Peter J. K. Petersen

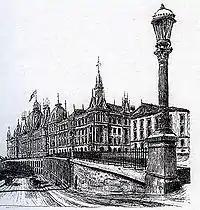
Victoria Terrasse, 1896 drawing

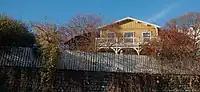
Gimle, Petersen's country house

In 1846, Peter Petersen received his burghership in Christiania, and took over his father's dry goods store, including the building at "Karl Johans gate 16". The company was later named Peter Petersen & Co, and expanded considerably. While running this company, Petersen also forayed into other branches of enterprise. He became manager of the textile manufacturer Nydalens Compagnie in 1858 and served as such until 1889. He was also chairman of the board from 1868 to his death in 1896. He also founded Christiania Mekaniske Væveri in 1847 together with Iver Olsen and the Nydalens Compagnie associates Adam Hiorth, Hans Gulbranson and Oluf Nicolai Roll, and was among the owners of Grorud Kledefabrikk. He chaired the traders' interest group "Christiania Handelsstands Forening" from 1874 to 1880 and 1882 to 1886, and later became an honorary member. He was appointed Austrian consul in 1866, and consul general for the Austro-Hungarian Empire in 1874.